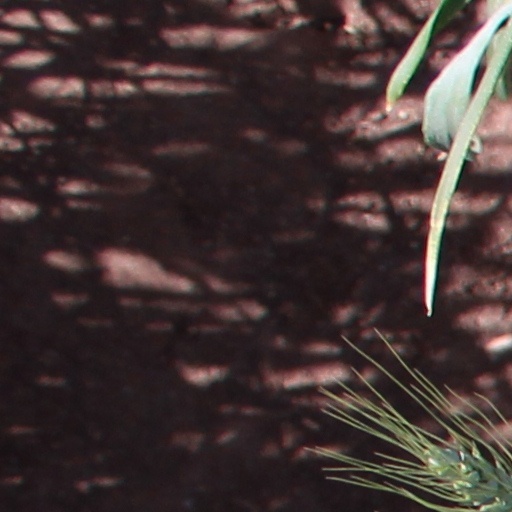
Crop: wheat